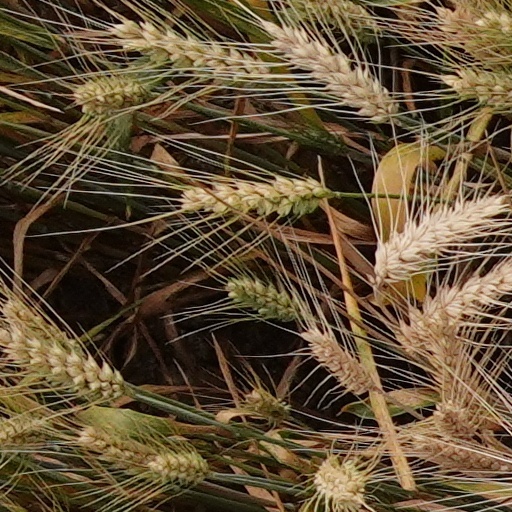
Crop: wheat